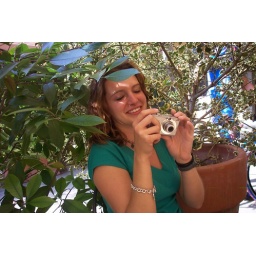
Kate decided a standard seat was too much to bear so she took a seat in the shrubbery.